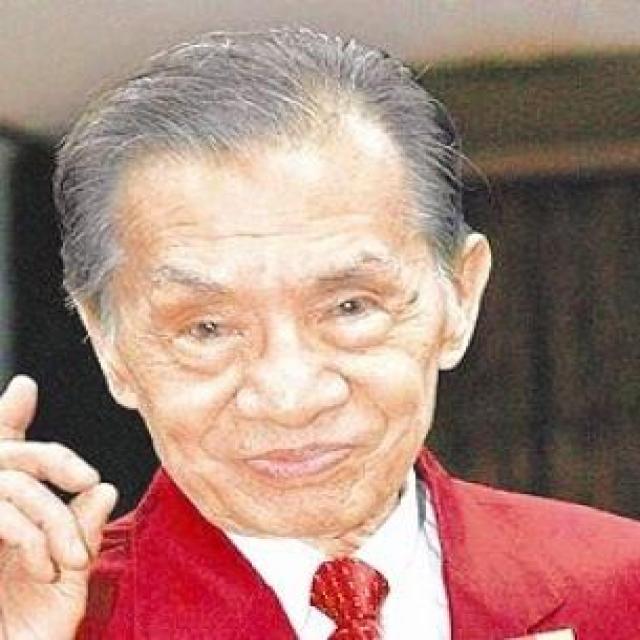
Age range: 65+